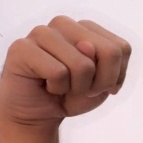
ASL sign: N